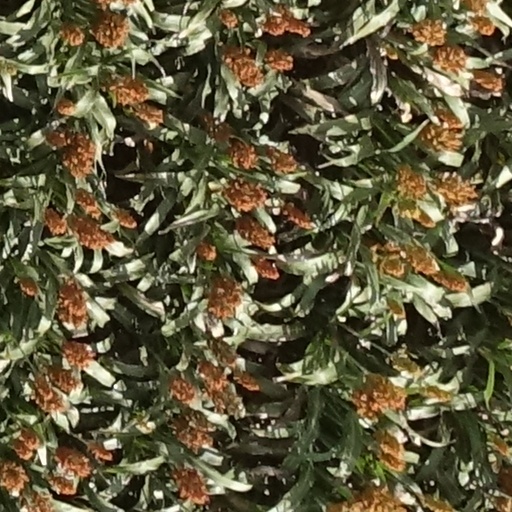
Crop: sorghum